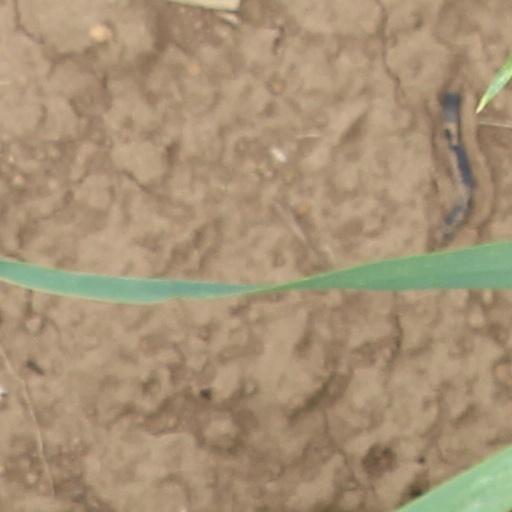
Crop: wheat